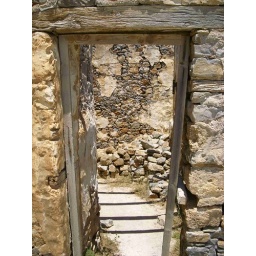
....A door frame in a collapsed house in the ex-leper colony, in Spinalonga, near Elounda, south Crete, Greece.